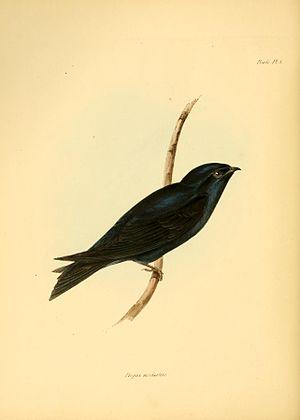
L'Hirondelle sombre est une espèce de passereau de la famille des Hirundinidae.